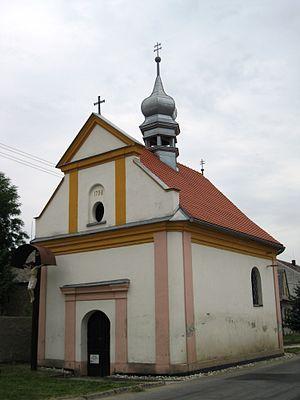
Červenka est une commune du district et de la région d'Olomouc, en République tchèque. Sa population s'élevait à 1 447 habitants en 2018.